MGM Grand Las Vegas

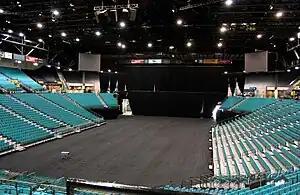
MGM Grand Garden Arena

Chef Joël Robuchon opened two restaurants at the Mansion in 2005, including L'Atelier de Joël Robuchon and the eponymous Joël Robuchon. The latter has won numerous accolades from Mobil Travel Guide and American Automobile Association.